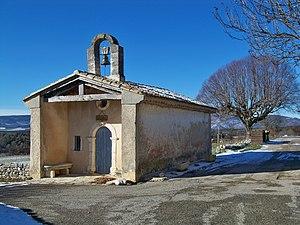
Chapelle Saint Roch à Saint Trinit, Vaucluse, France